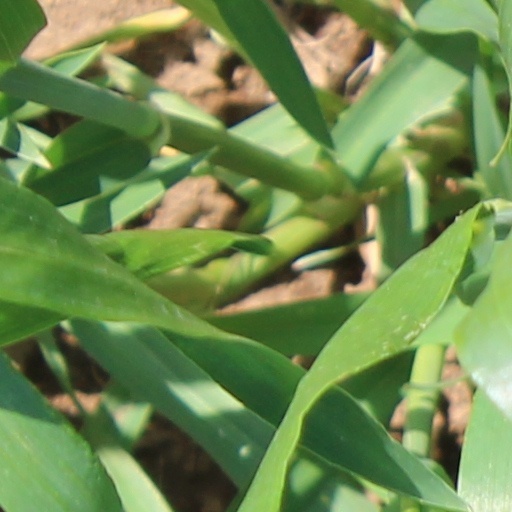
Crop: wheat